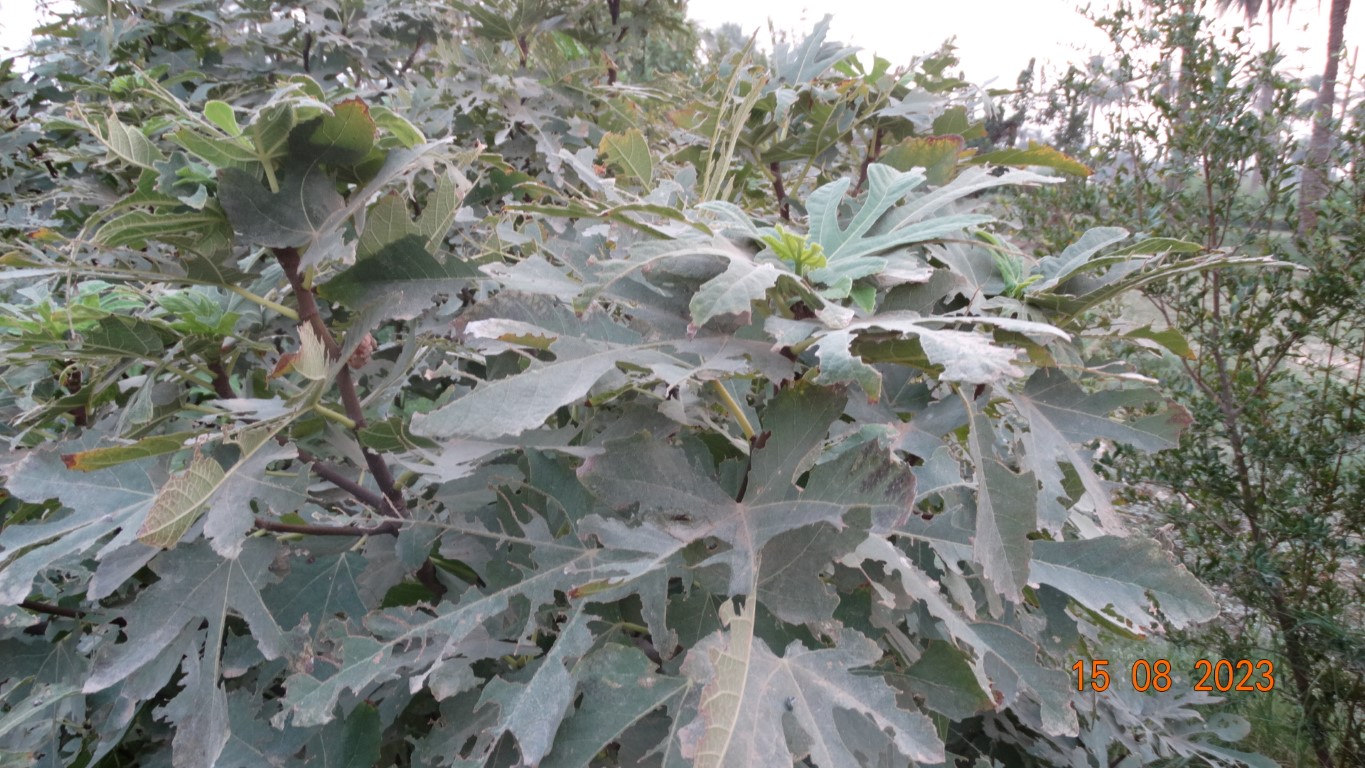
Label: infected